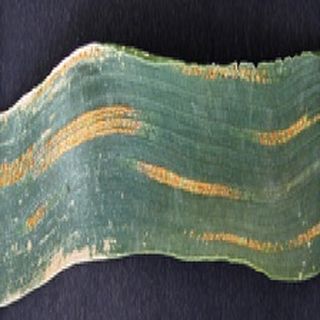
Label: wheat_yellow_rust